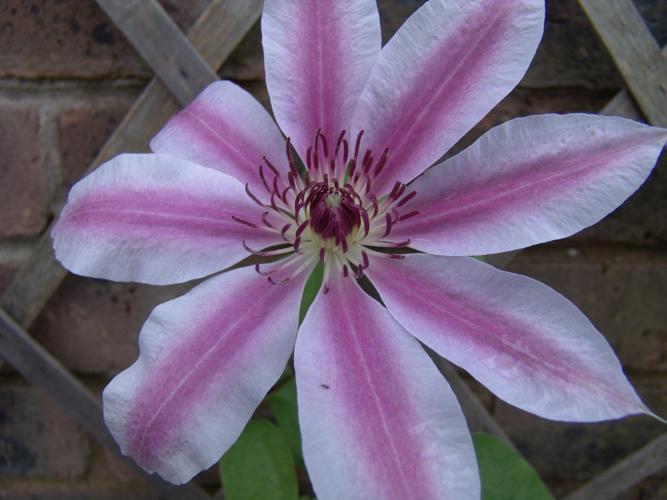
Label: clematis